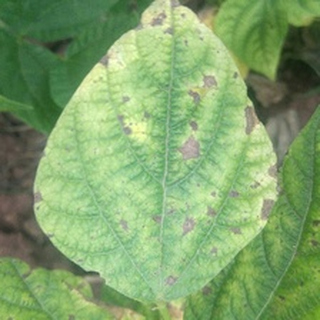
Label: bean_angular_leaf_spot